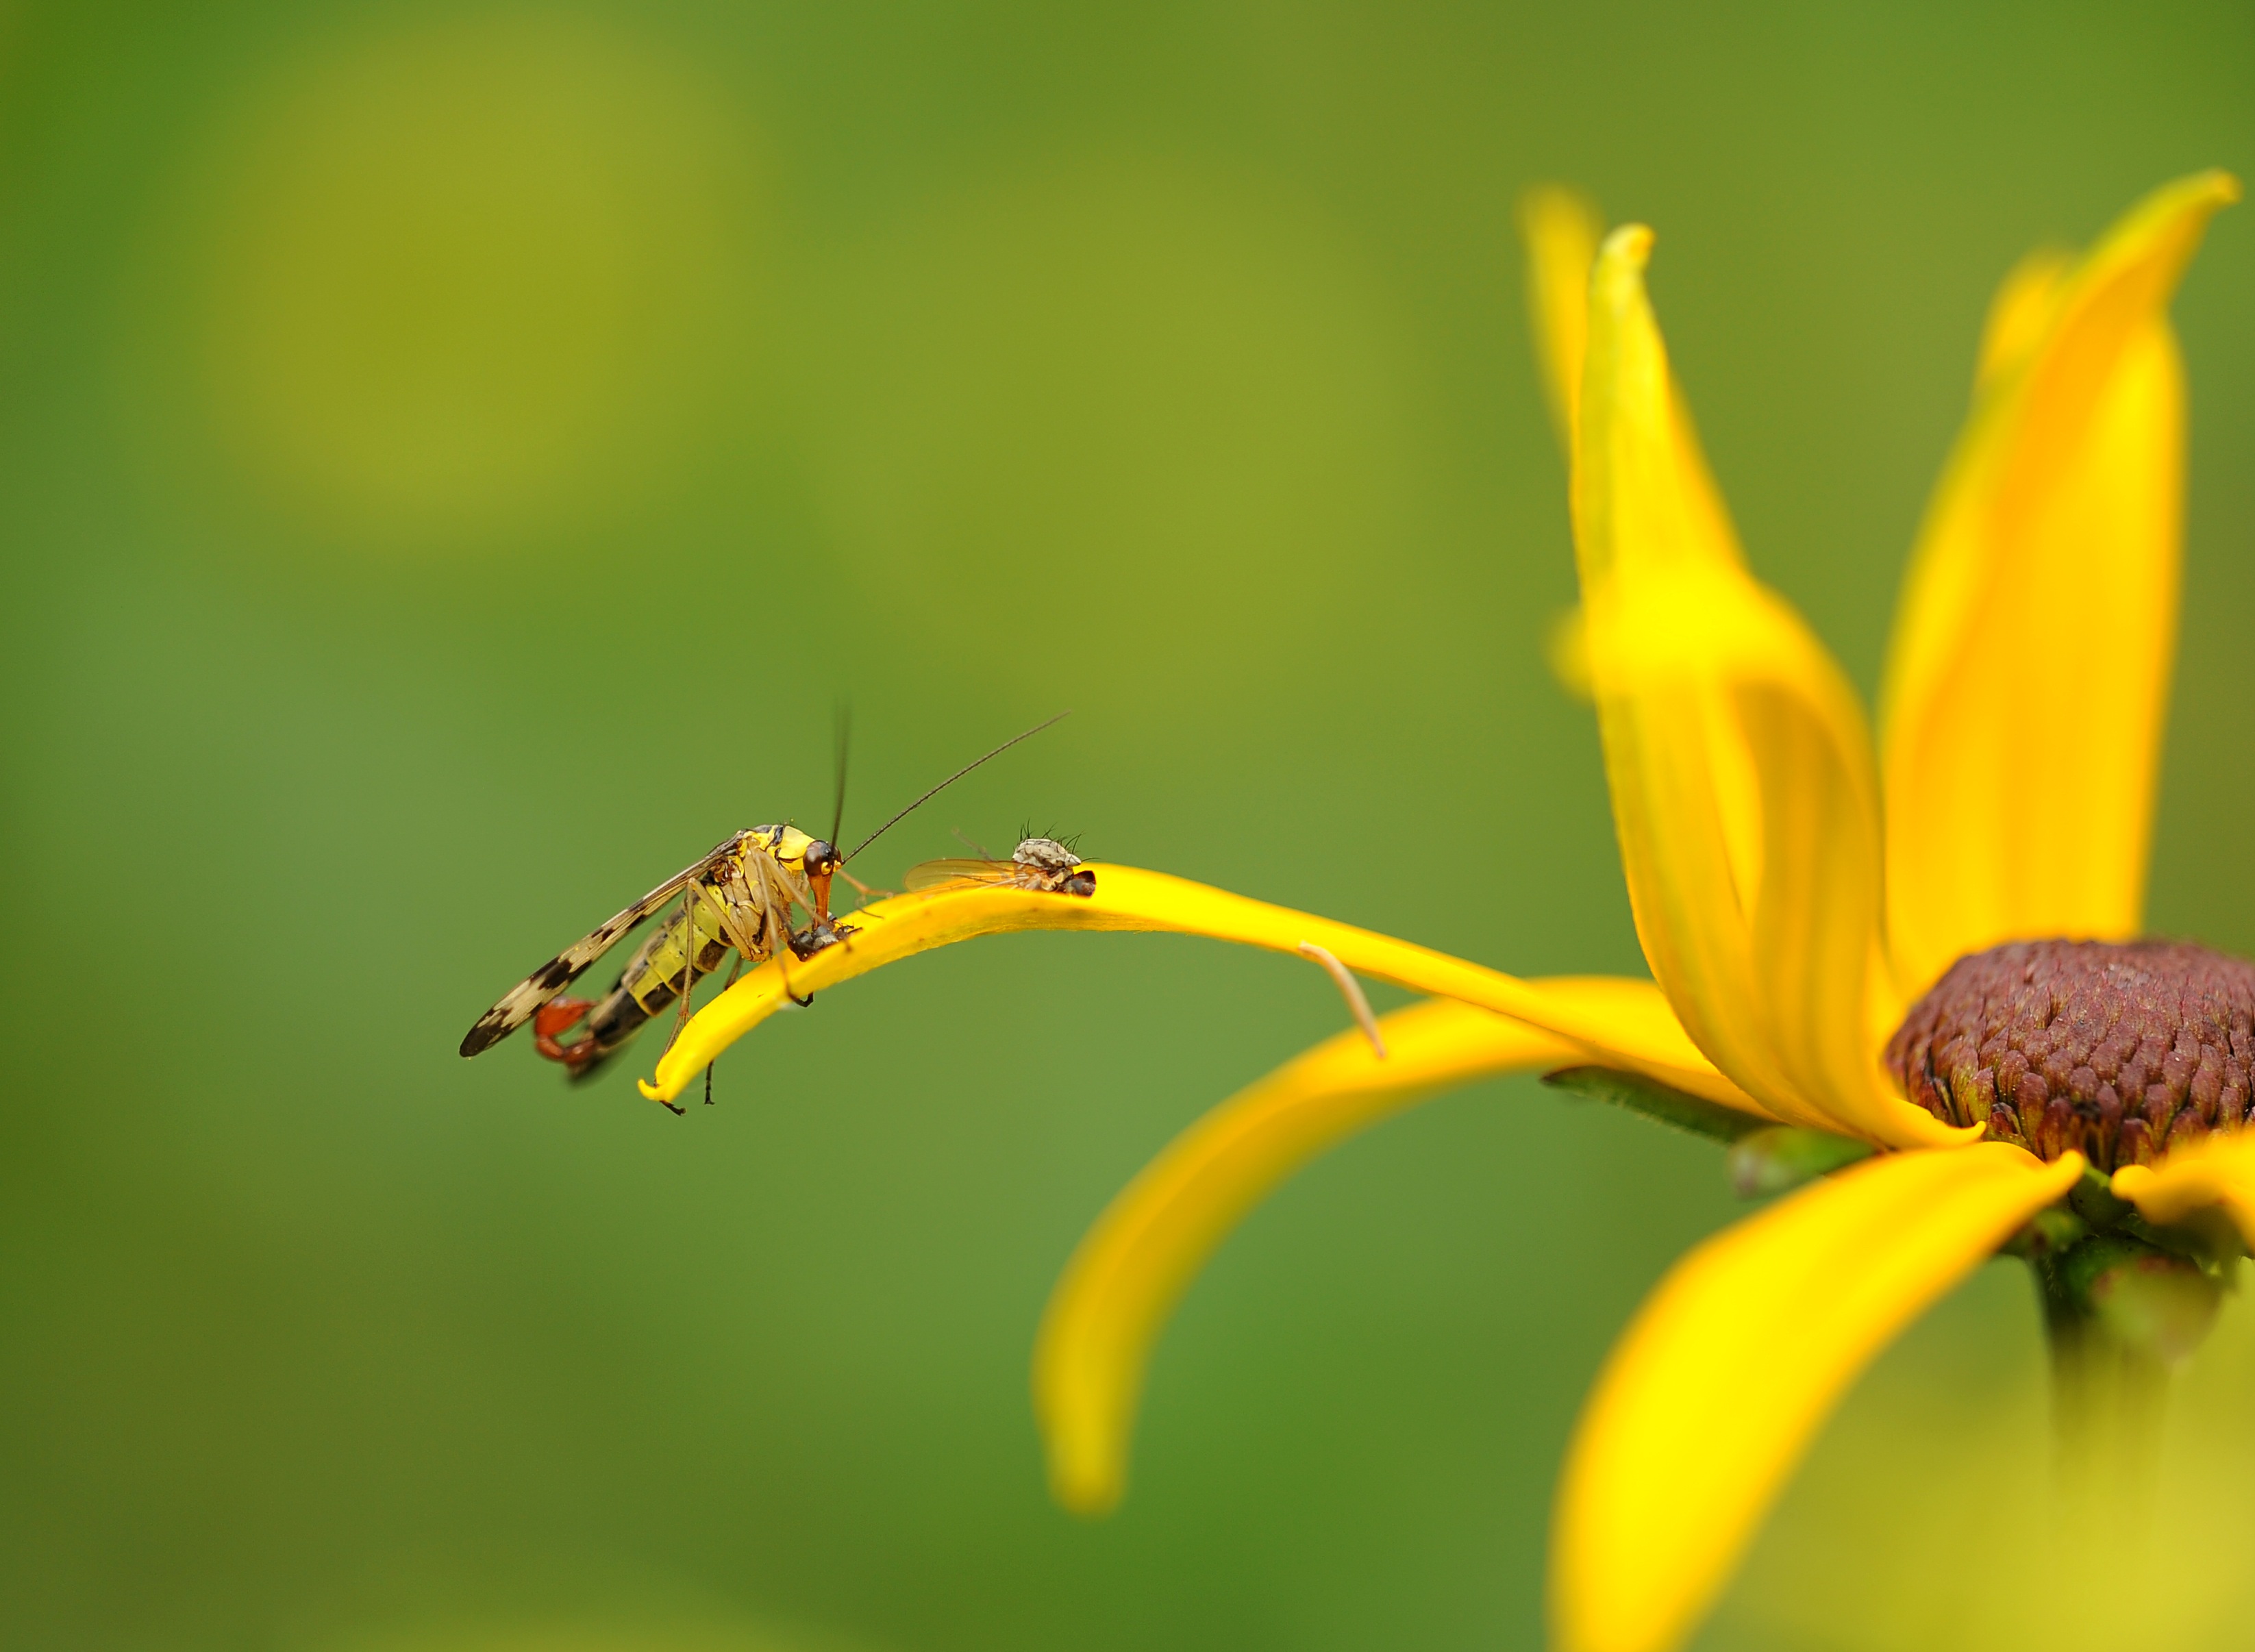
nature, plant, photography, leaf, flower, petal, pollen, insect, butterfly, yellow, flora, fauna, invertebrate, wildflower, close up, sun hat, bee, nectar, macro photography, honey bee, communis, pollinator, predatory insect, plant stem, membrane winged insect, moths and butterflies